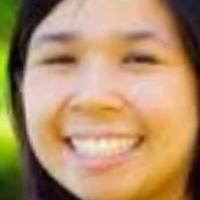
Age group: age 21-30